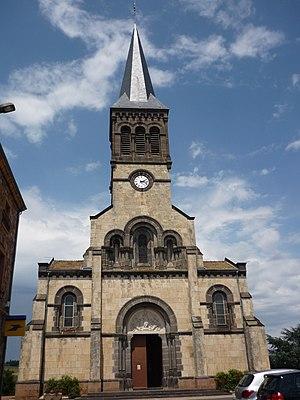
Vue de la façade de l'église de Saint-Just-d'Avray, dans le département du Rhône en France
Saint-Just-d'Avray est une commune française, située dans le département du Rhône en région Auvergne-Rhône-Alpes.